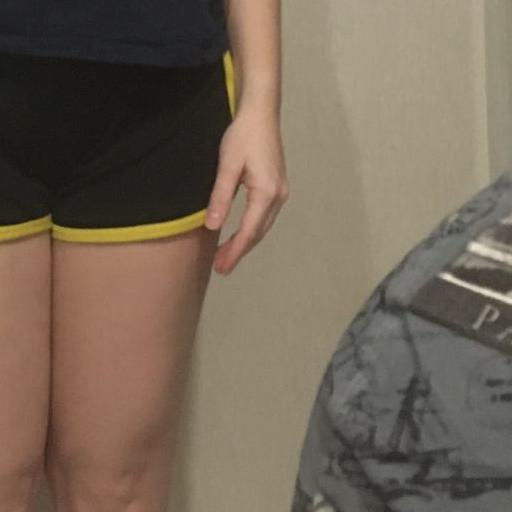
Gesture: no_gesture